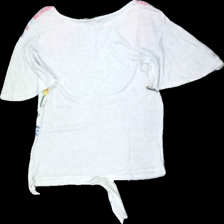
View: back
Type: Top
Category: Ladies
Brand: Desigual
Colors: White, Pink, Turquoise
Material: 100% visc
Pattern: Floral print
Cut: Regular
Size: S
Season: All
Stains: Minor
Price range: <50
Recommended usage: Reuse